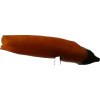
Label: pepper